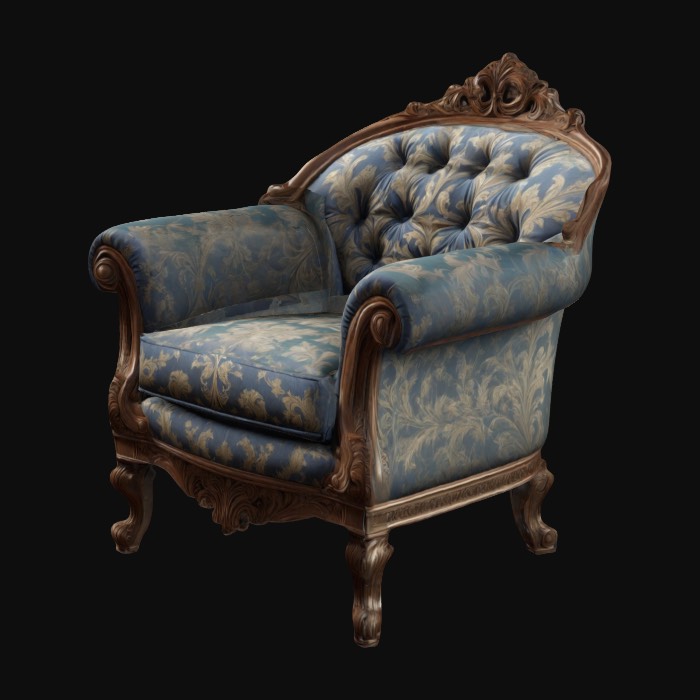
미적 점수 (1~10점): 3